Bill Harris (trombonist)

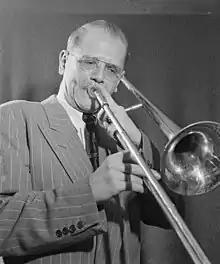
Bill Harris, 1947, Photo: William P. Gottlieb

Willard Palmer Harris (October 28, 1916 – August 21, 1973) was an American jazz trombonist.